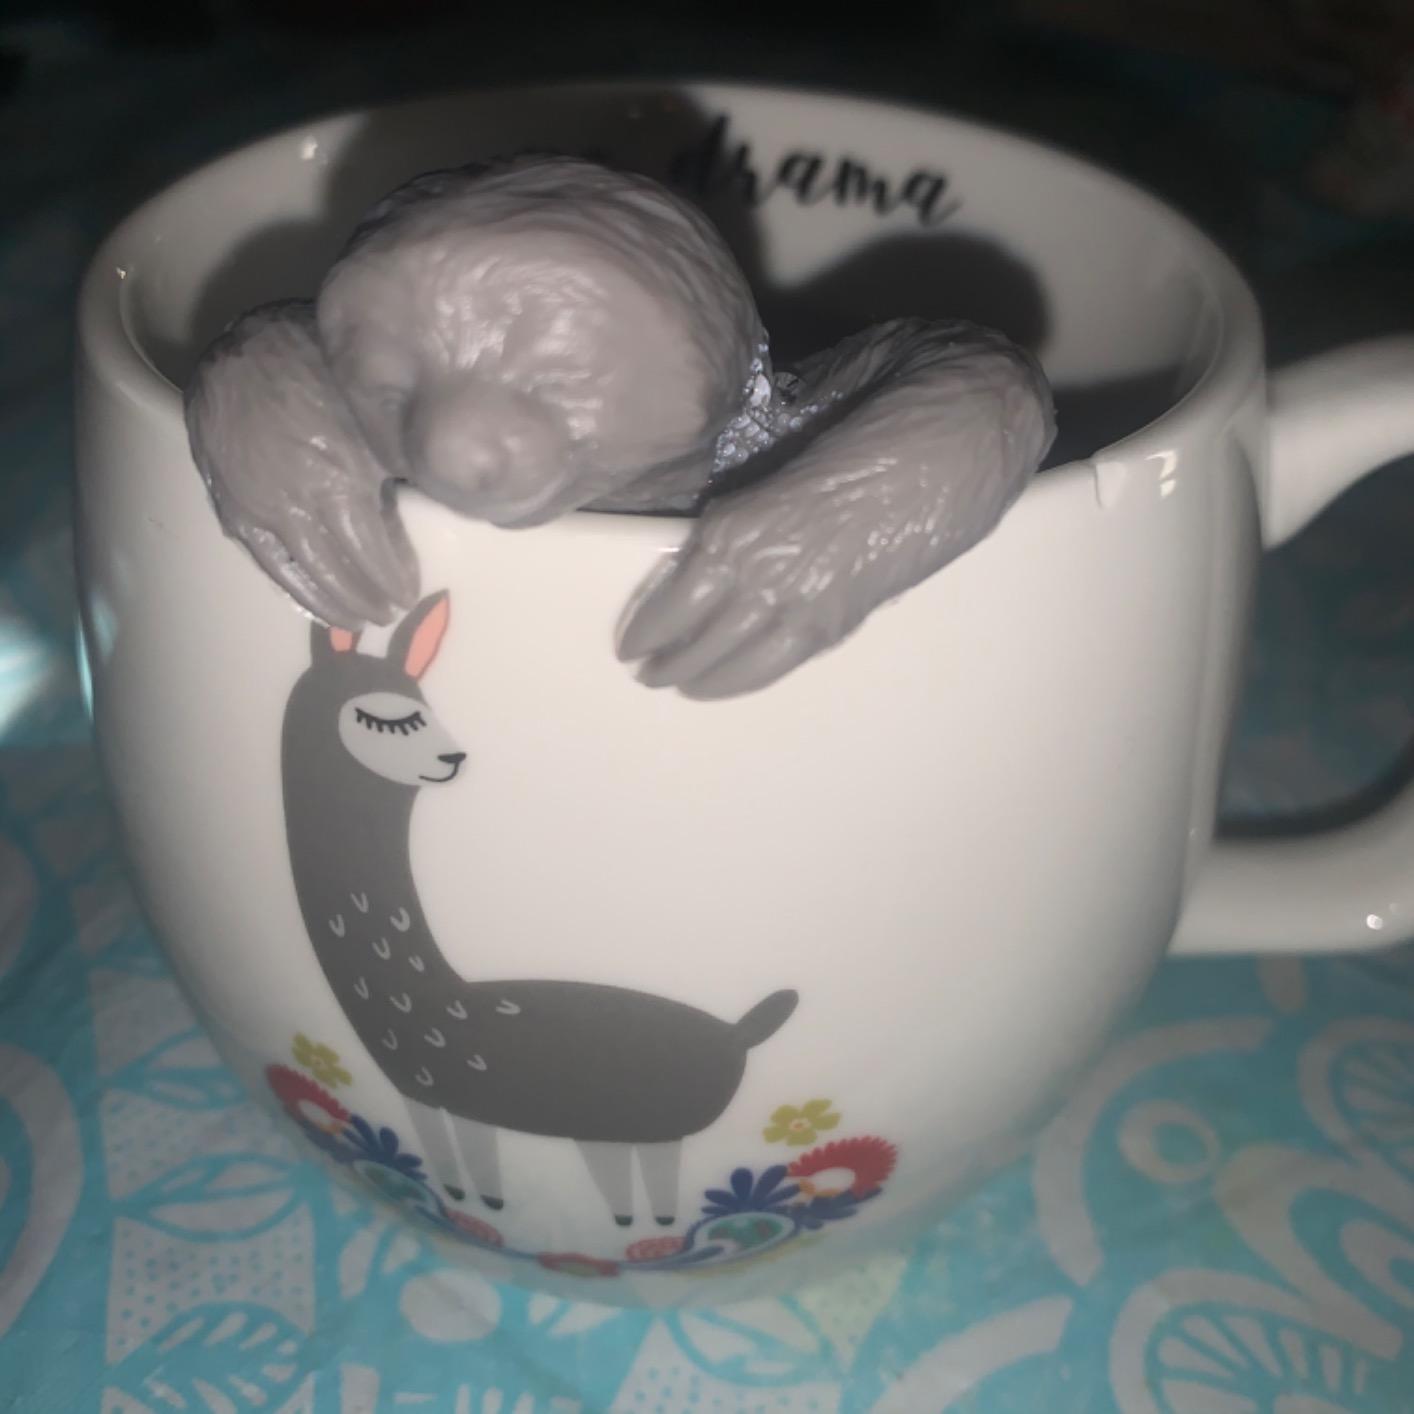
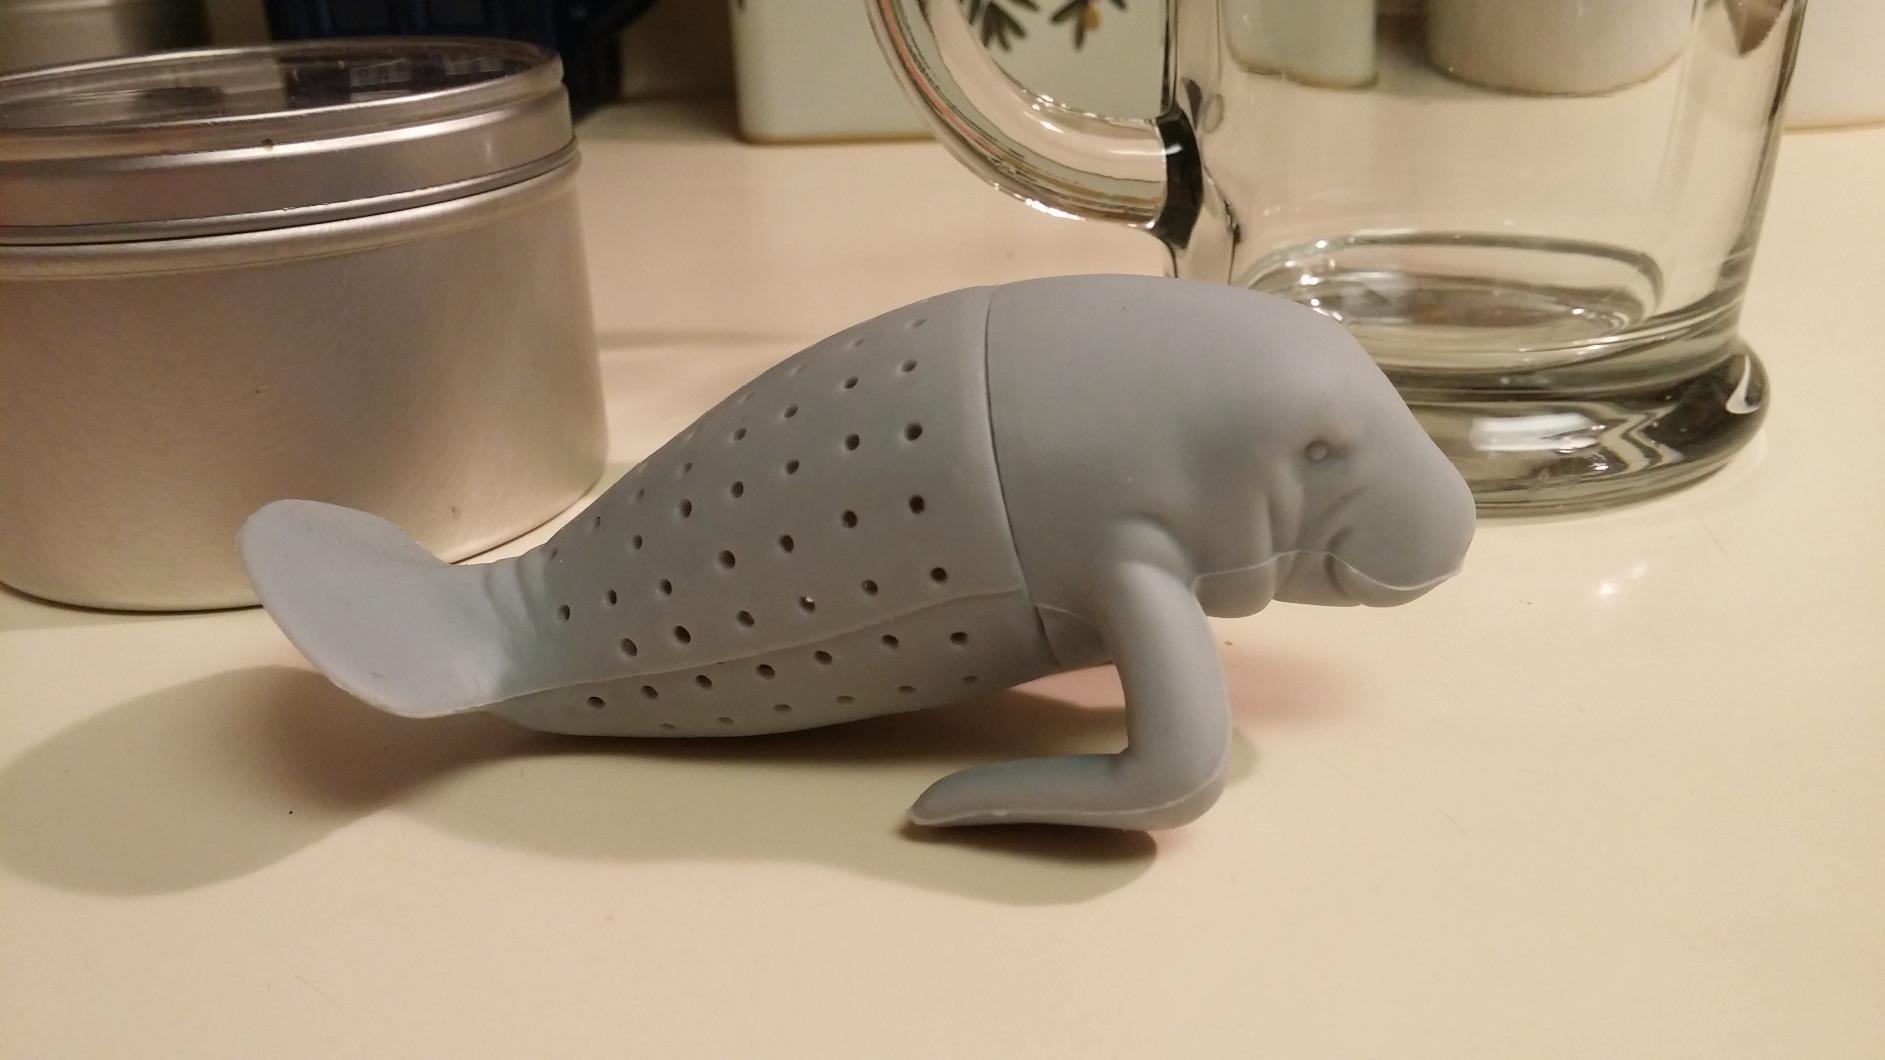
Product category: items_tea
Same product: no